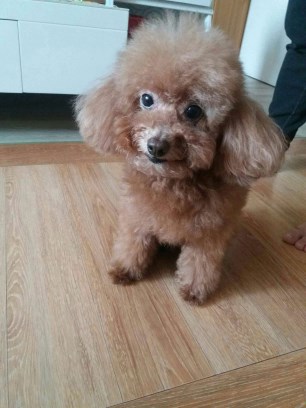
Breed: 7449-n000128-teddy